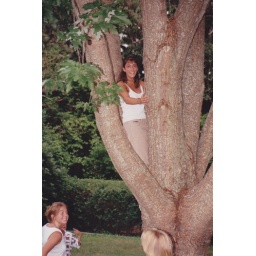
Dad and I turned dark in seconds, poor rest of the brit/scottish family turned red polka pots :) Avery, 14